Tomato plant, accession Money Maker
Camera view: vertical (180 deg); turntable rotation: 270 degrees
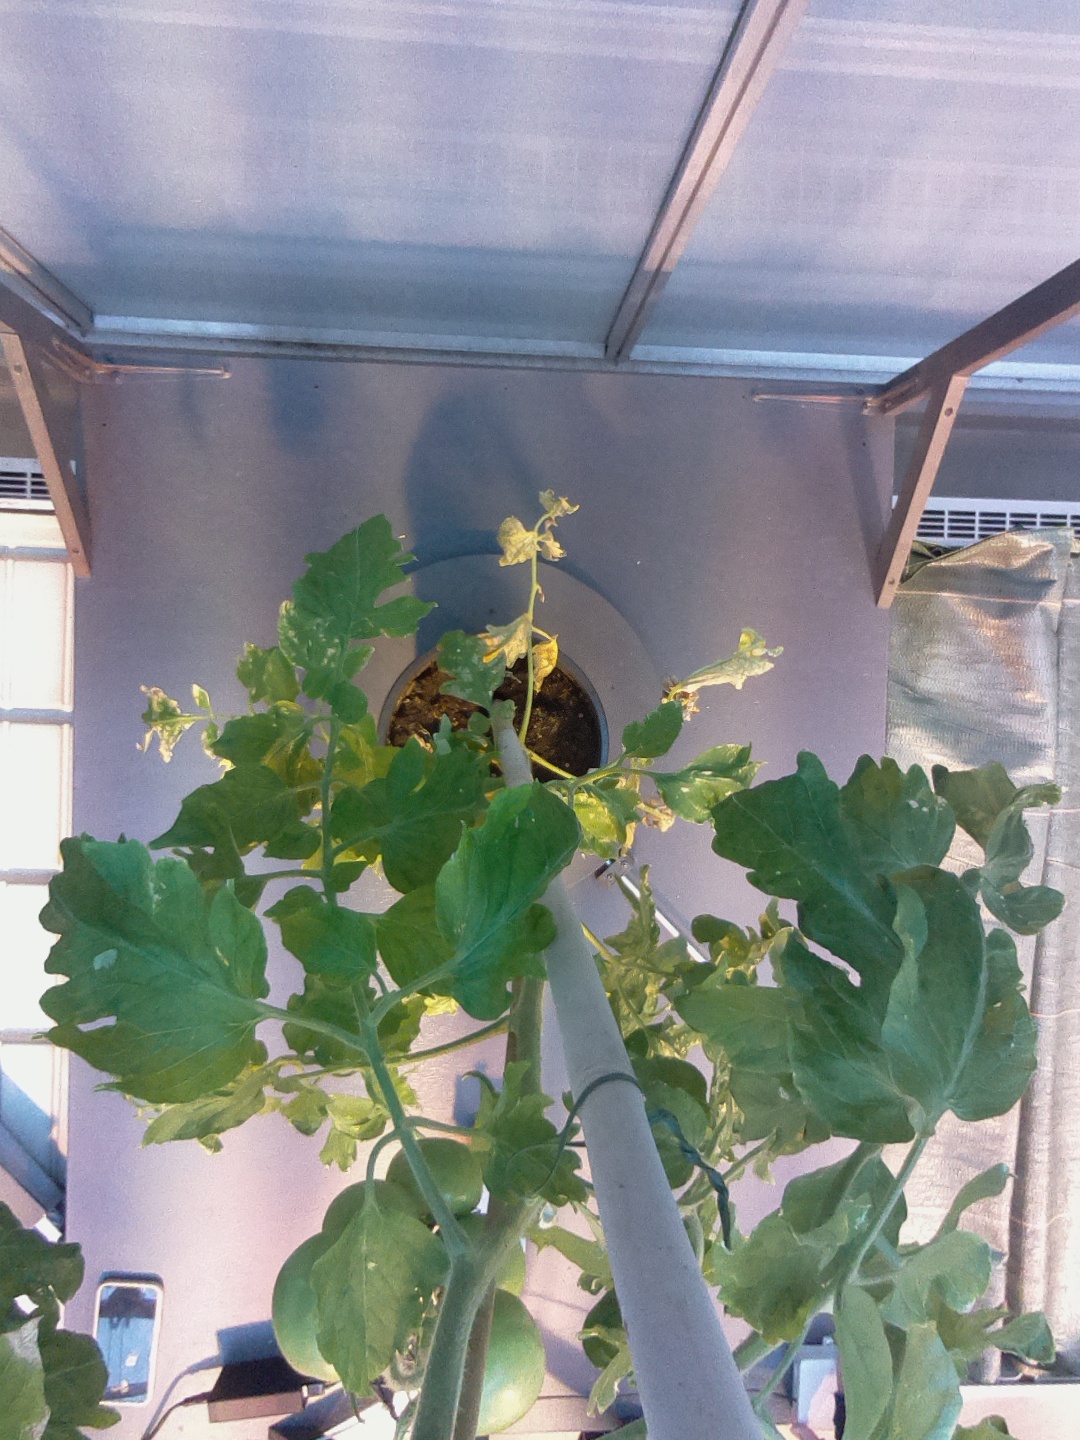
BBCH growth stage 76: 60%-70% of final fruit size